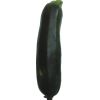
Label: dark_zucchini